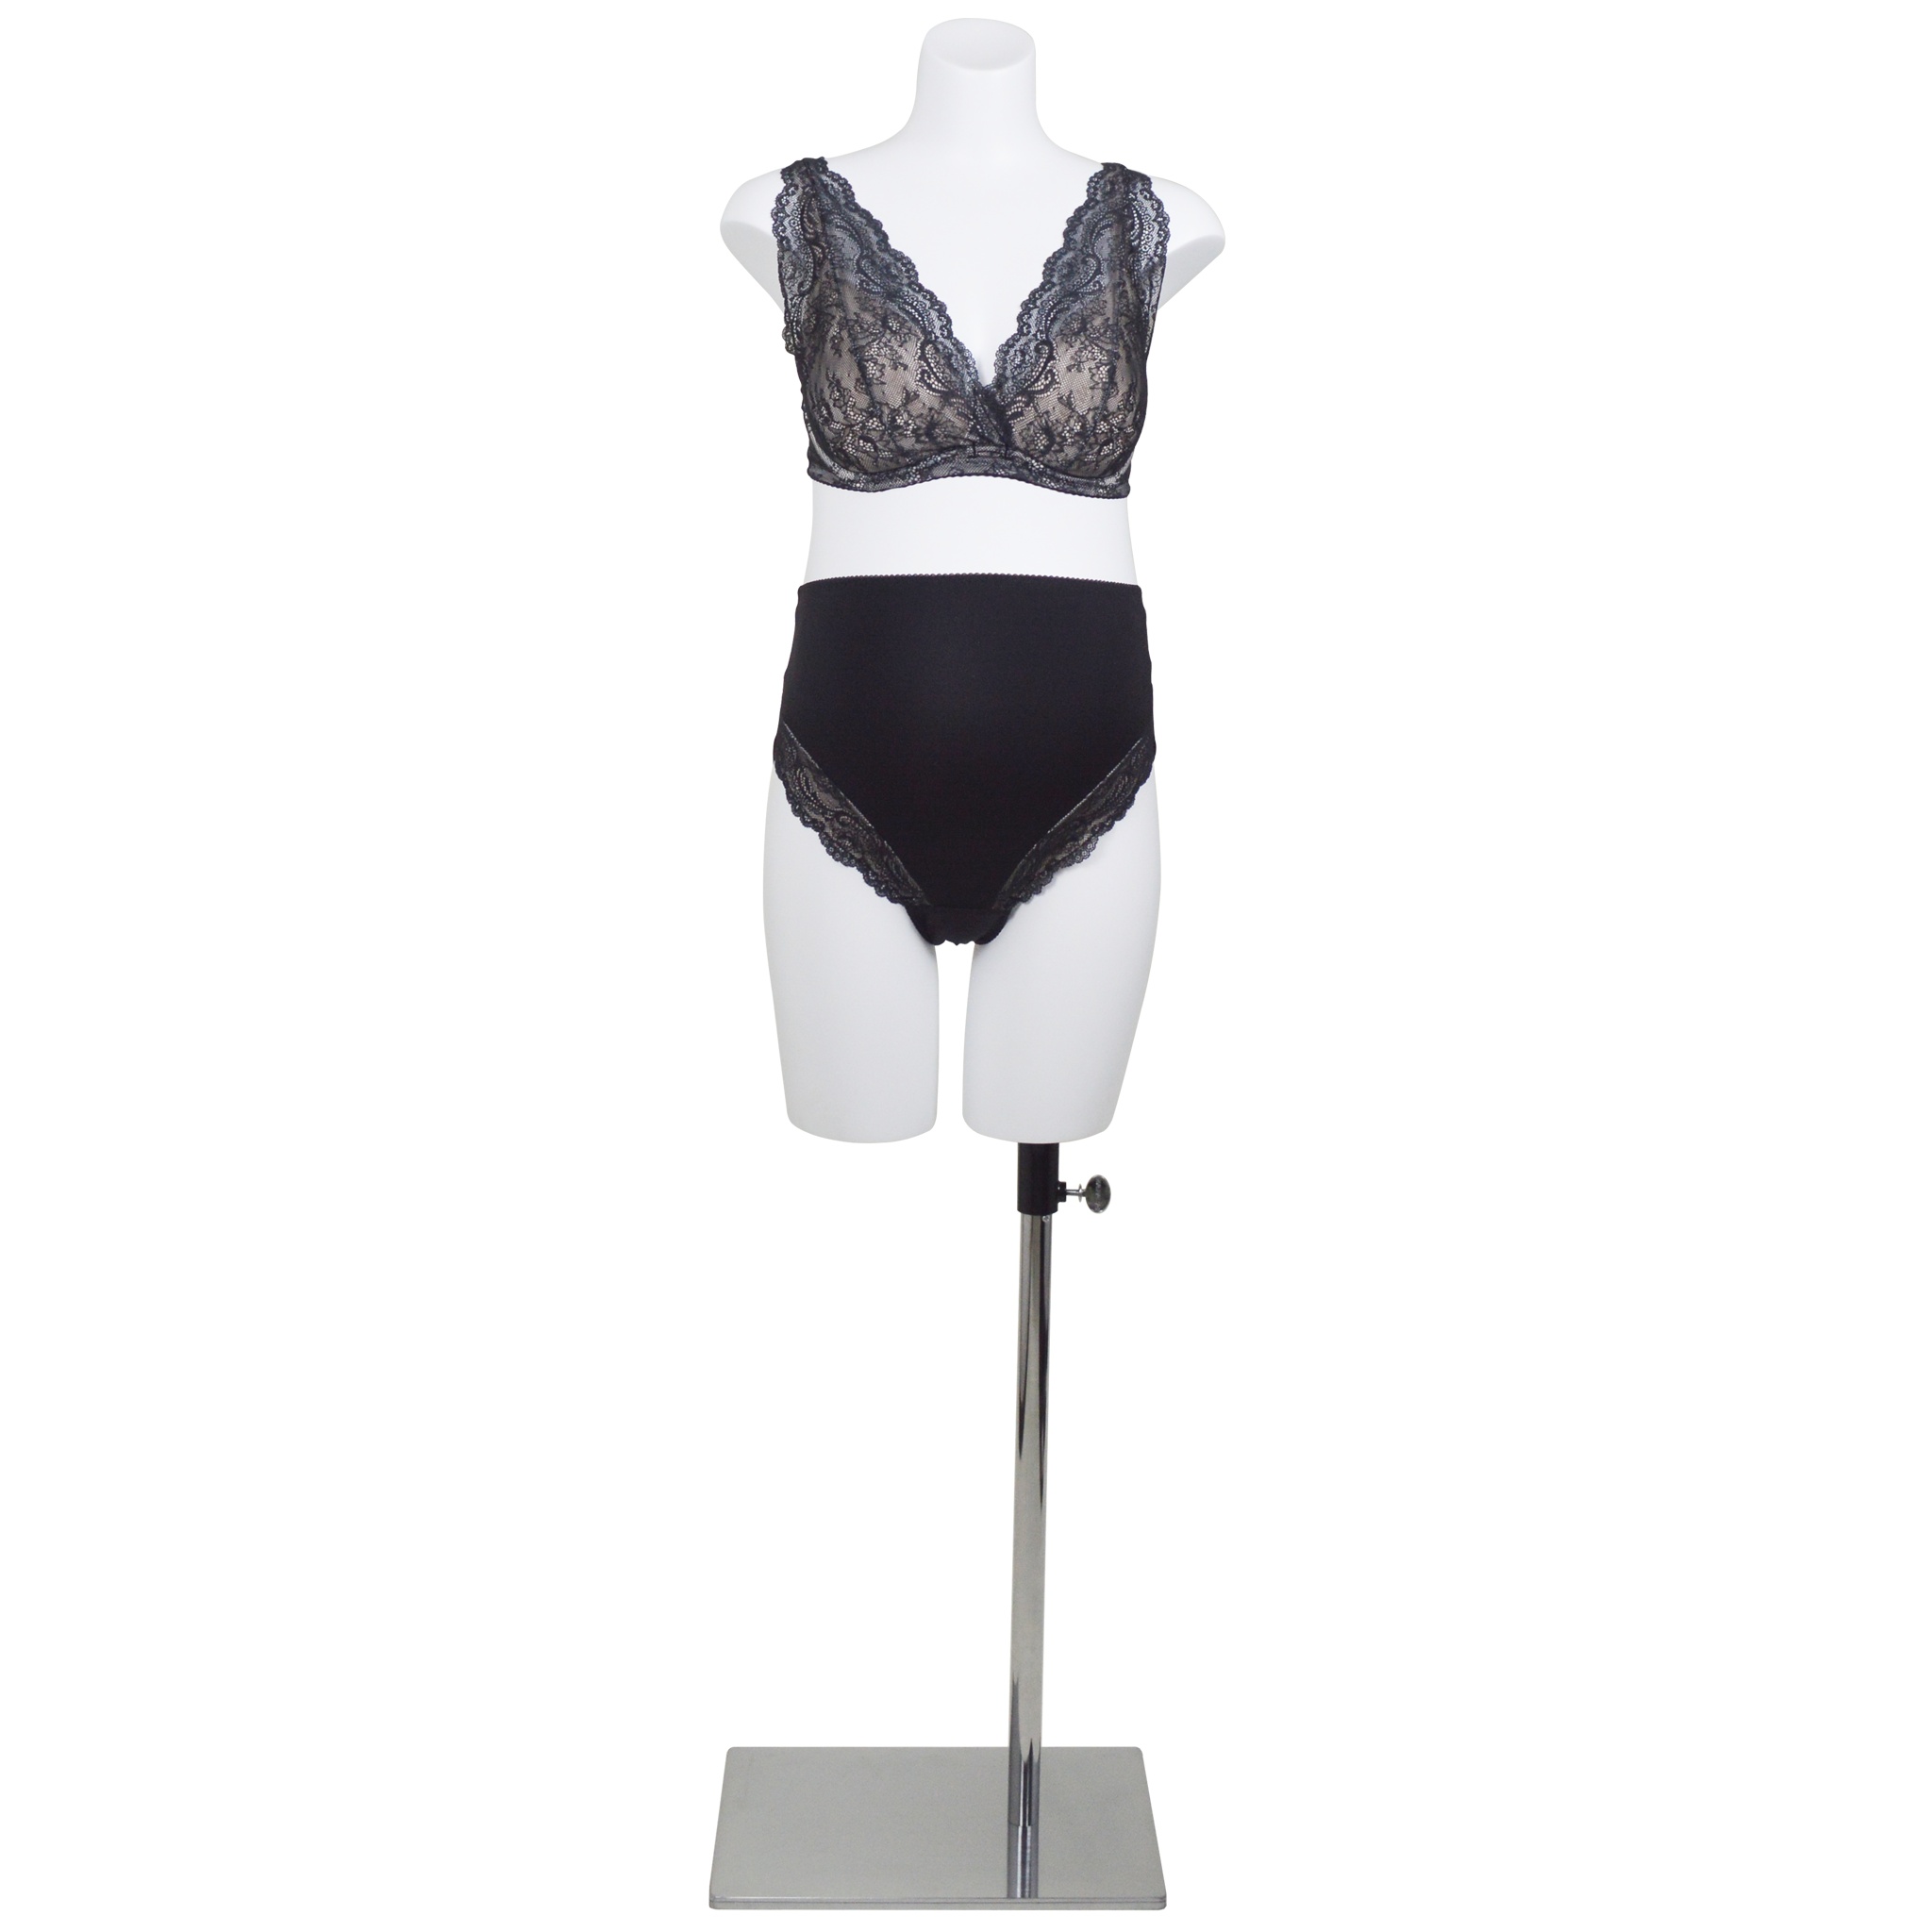
マタニティトルソ
妊婦様向けのウェアやドレスを綺麗にディスプレイできるトルソを開発いたしました。 お腹のふくらみは妊娠16~19週頃（ 5カ月 ）と 妊娠28~31週頃（ 8カ月 ） の２サイズを用意しております。 ボディカラーは清潔感のある白半ツヤ塗装。 別注で塗装の色替えも可能です。 【お問い合わせ】 からご連絡ください。 ベースは ヘアライン 仕上げ。商品を邪魔せずシンプルで上品に演出いただけます。 【ボディサイズ】 ５カ月：B 82.0cm / W 79.0cm / H 83.0cm / 肩幅37cm ８カ月：B 86.0cm / W 86.0cm / H 85.0cm / 肩幅40cm
Brand: NANASAI ONLINE STORE
Category: Business & Industrial > Retail > Mannequin Parts > Mannequin Torsos